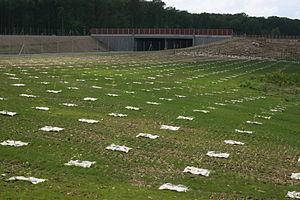
Autoroute A19 – Plantations au droit de la RD 115 - cliché du 13 mai 2009
La section Artenay-Courtenay de l’autoroute A19 est une section de l’autoroute A19 mise en service le 16 juin 2009 et permettant de relier les autoroutes A5 et A6 à l’autoroute A10. Elle est située dans sa presque totalité dans le département du Loiret puisque sur 101 km, seulement 500 m sont dans le département de l’Yonne.